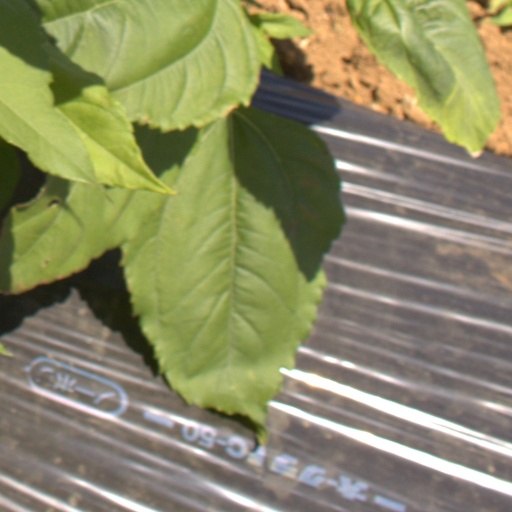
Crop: Jerusalem artichoke